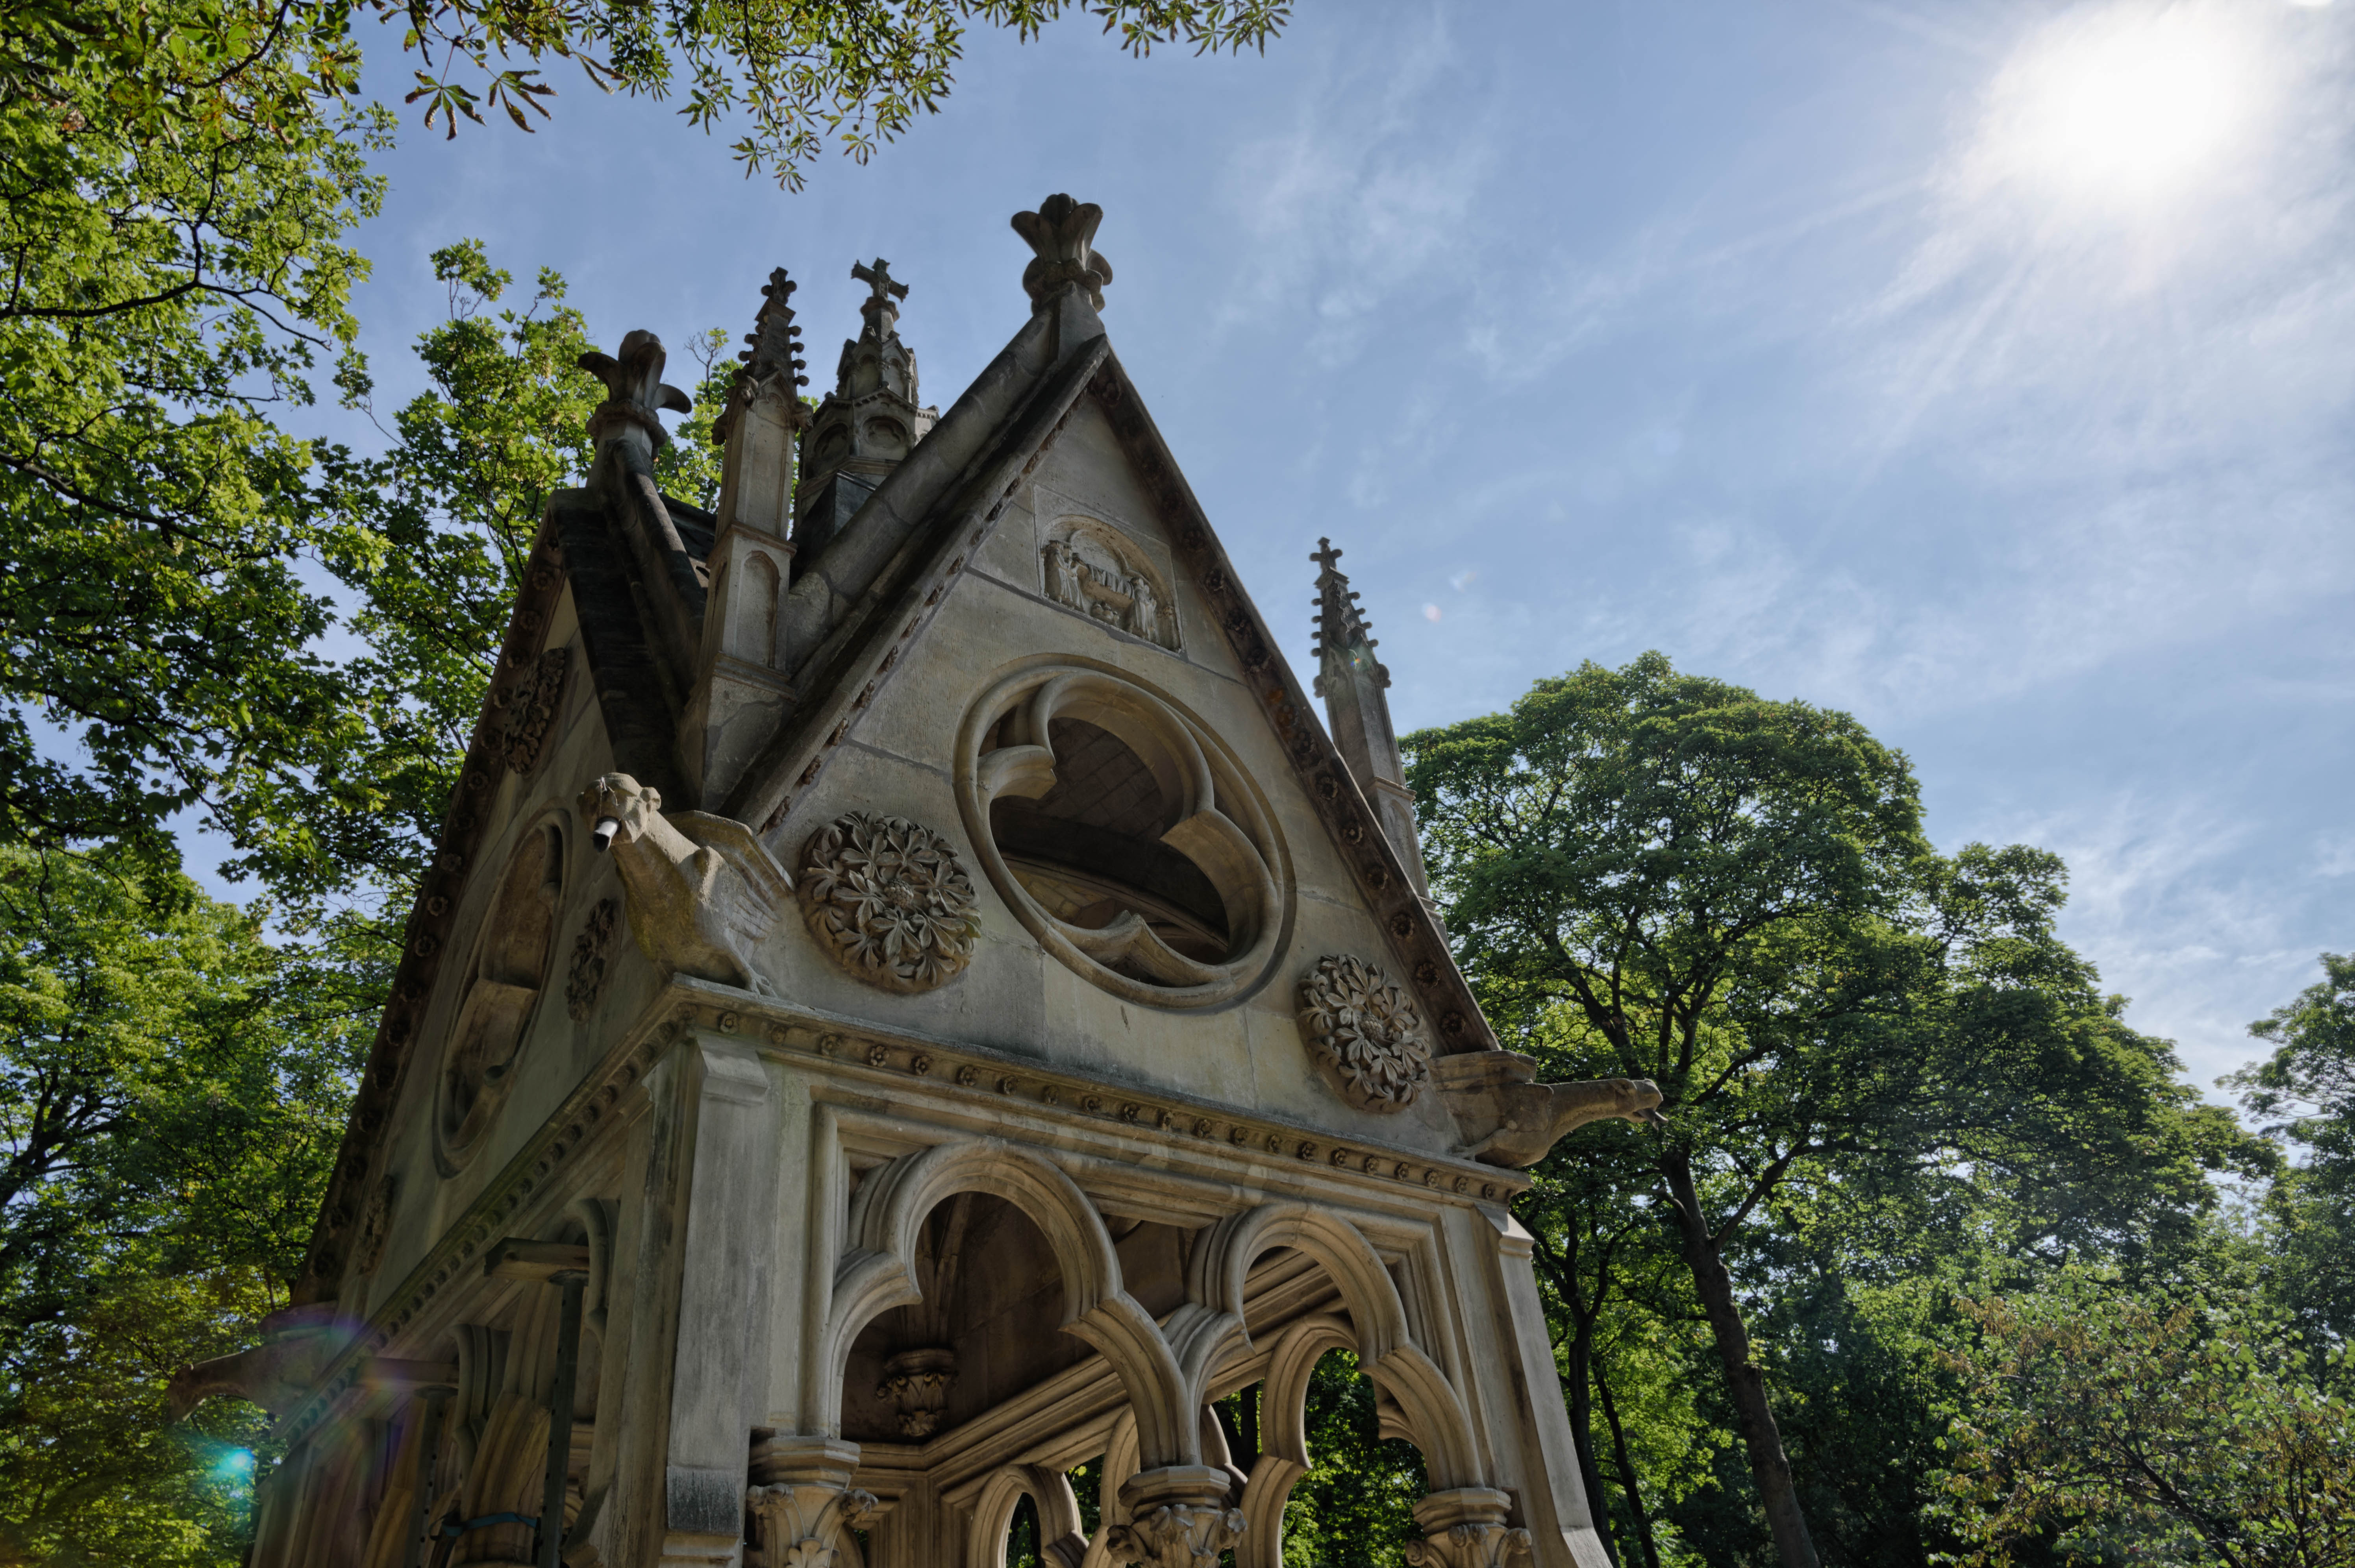
sky, building, paris, monument, france, tower, landmark, blue, church, cathedral, chapel, nikon, place of worship, trees, grave, places, 2015, sunny, clouds, spire, steeple, lovers, d750, ledefrance, tomb, pere, lachaise, heloise, abelard